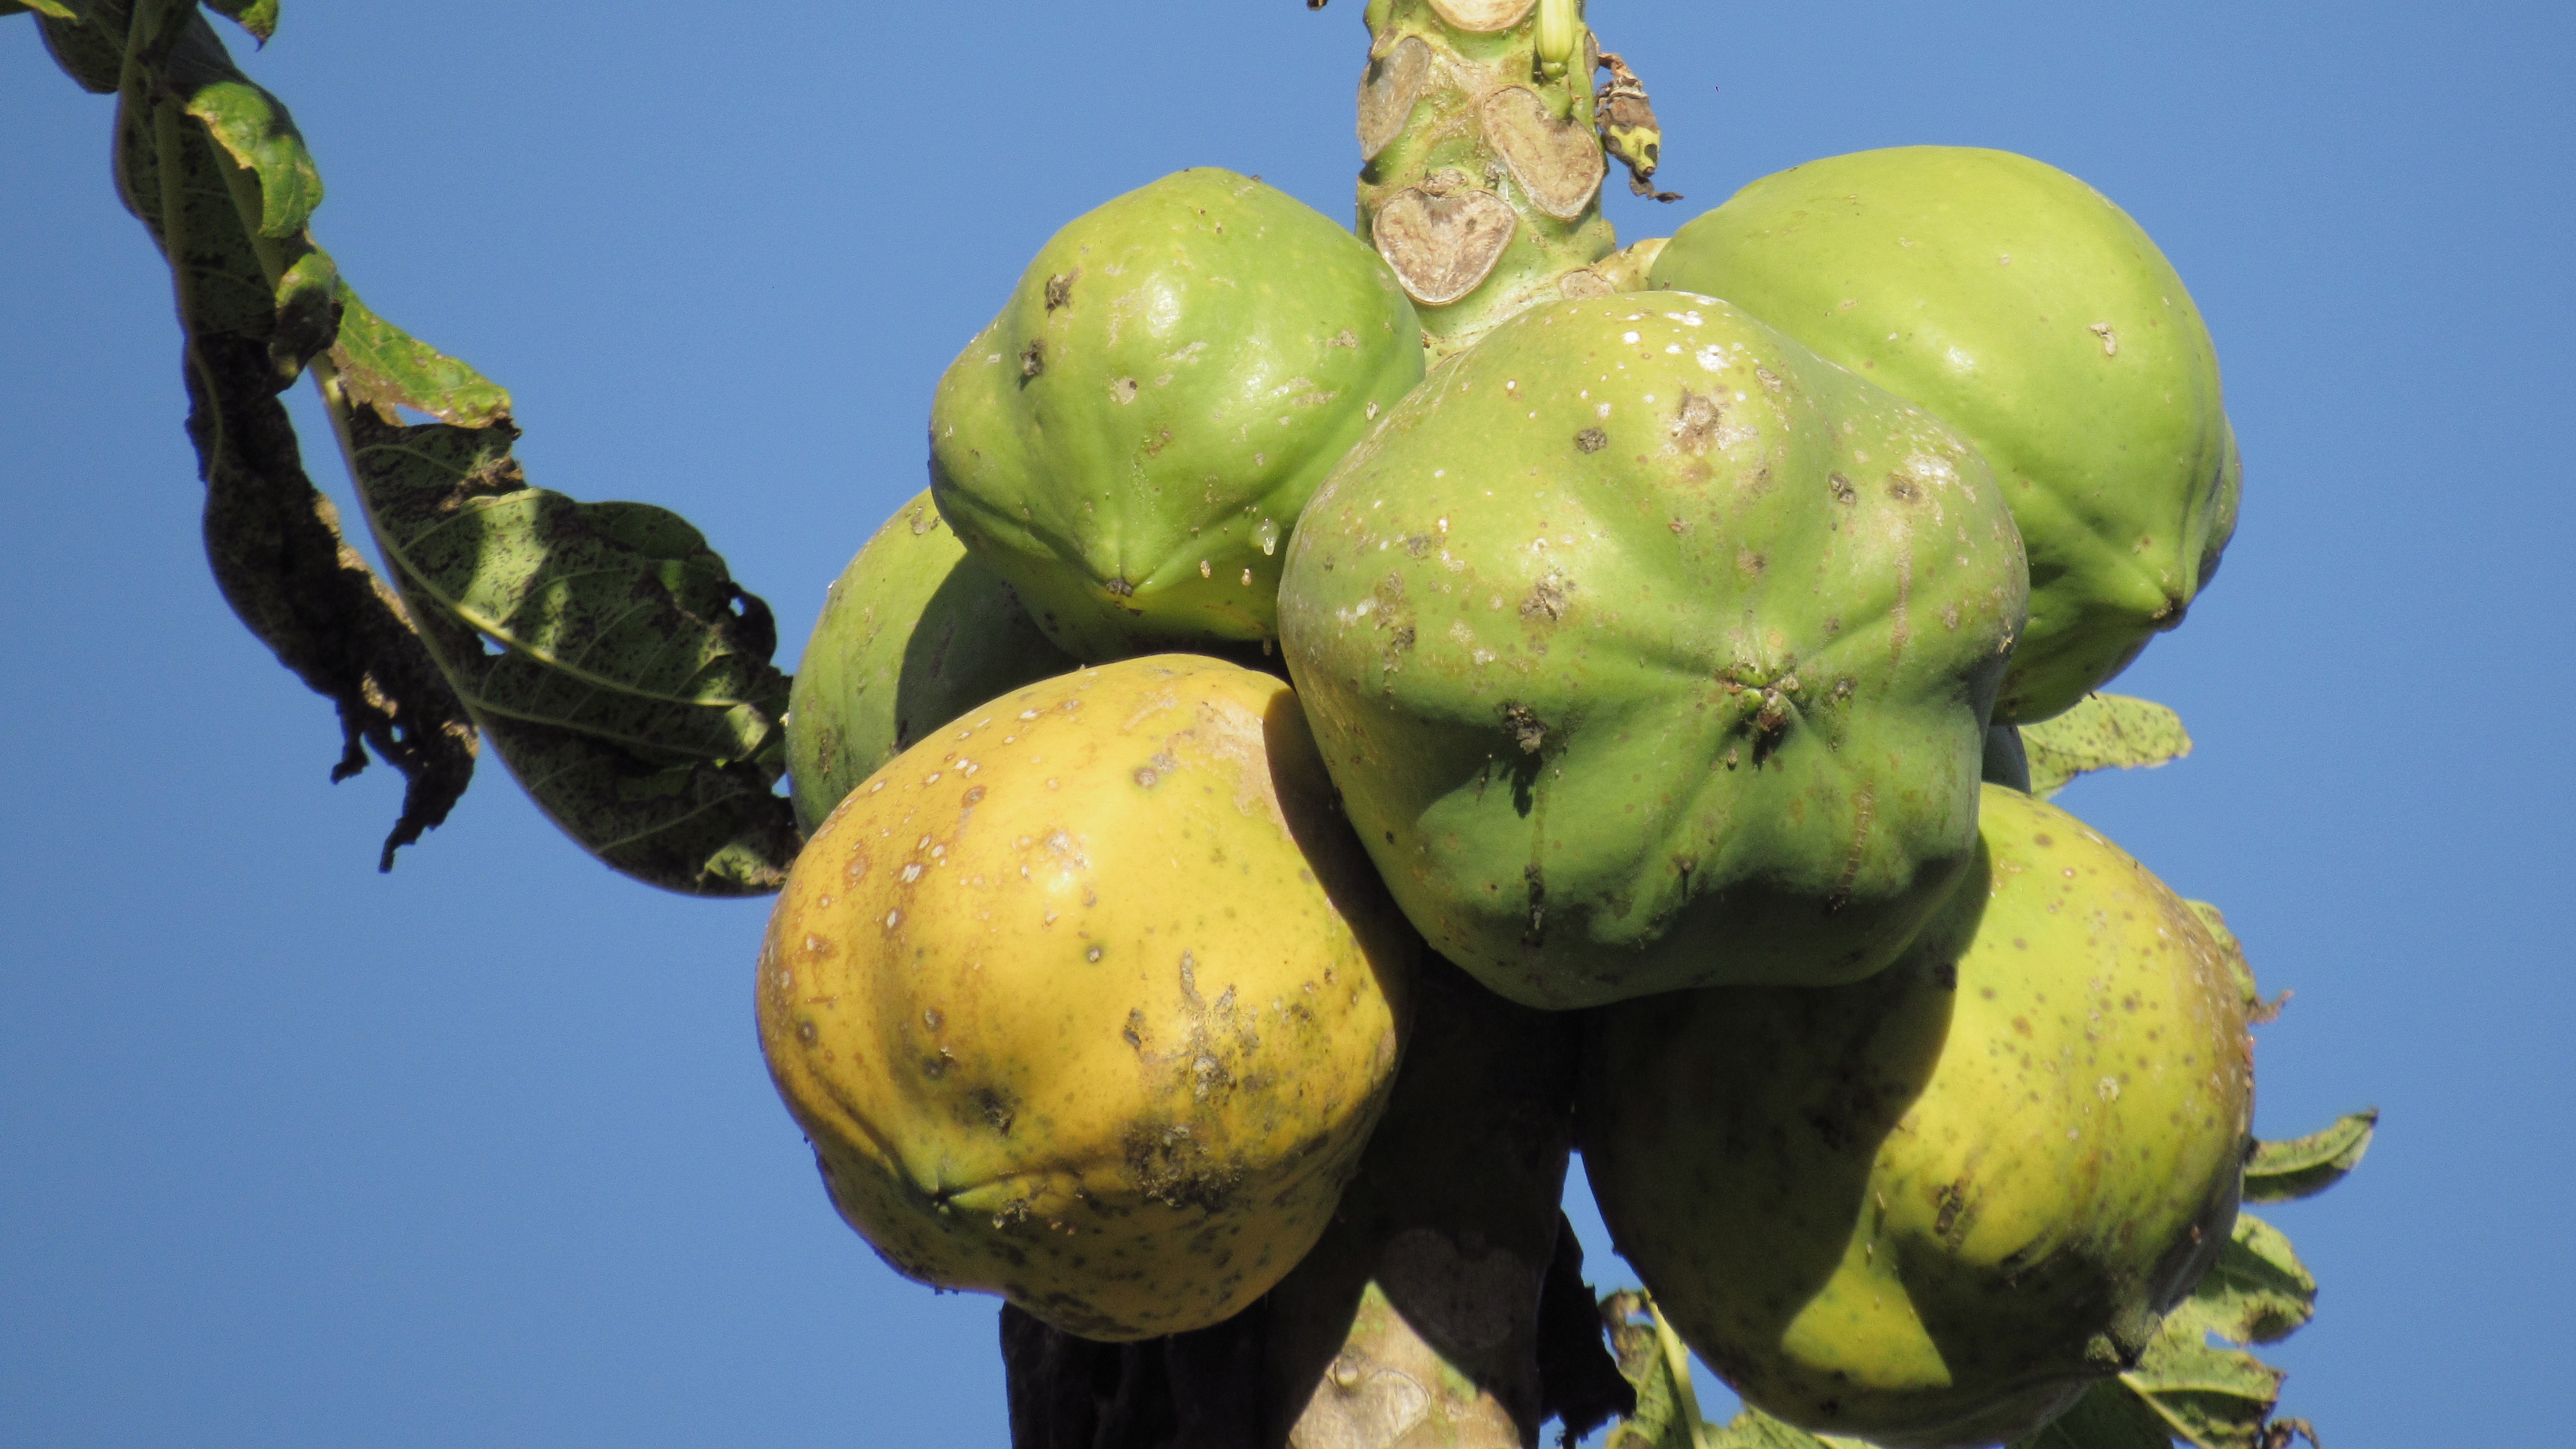
nature, plant, fruit, flower, food, green, produce, vegetable, yellow, flora, gourd, macro photography, papaya, flowering plant, prickly pear, land plant, barbary fig